Sayaka Akimoto

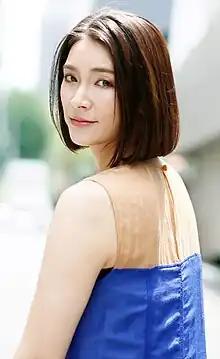
Akimoto in July 2021

is a Japanese actress and singer. She was a member of Japanese idol girl group AKB48 and its spin-off unit Diva.